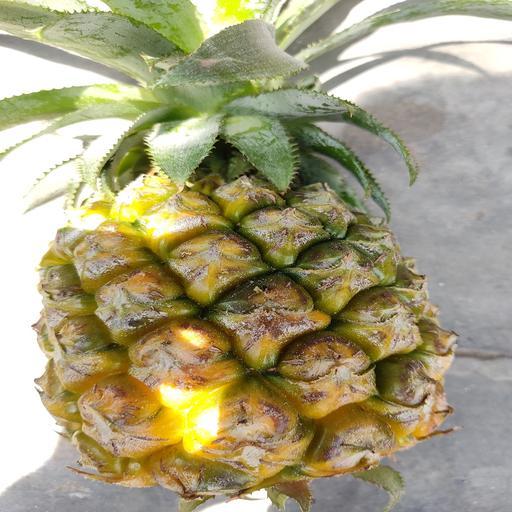
Crop type: Pineapple